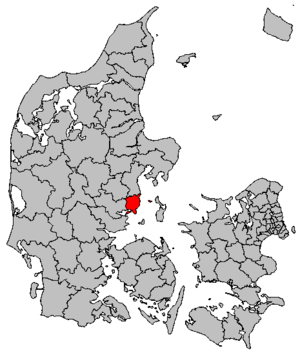
Odder est une commune du Danemark, située à l’est de la région du Jutland-Central. La commune comptait 22 675 habitants en 2019, répartis sur une surface de 225,13 km². C’était également le nom d’une ancienne commune de l’amt d’Århus, entre 1970 et la réforme des municipalités de 2007.